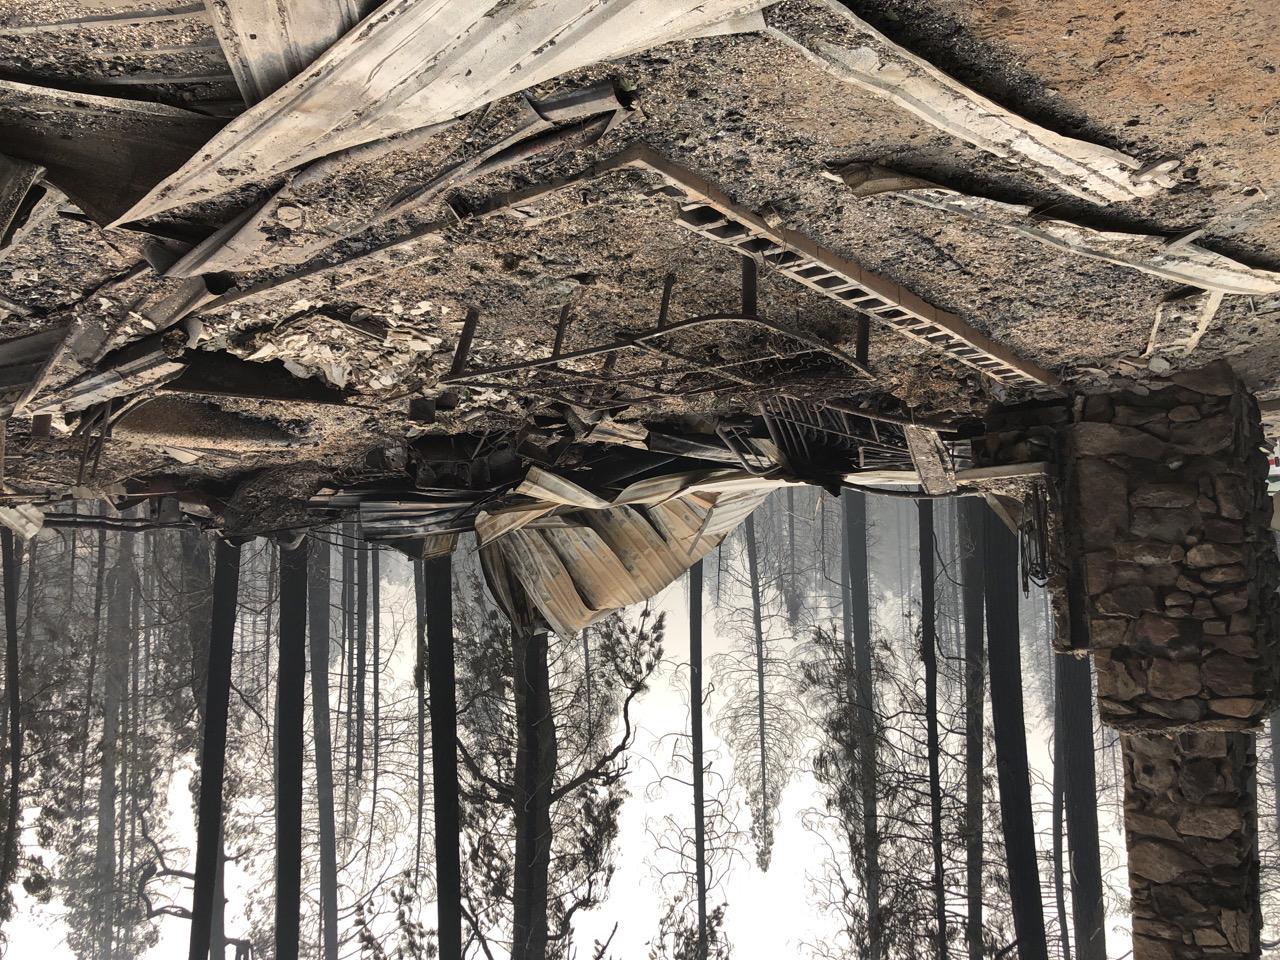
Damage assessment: destroyed